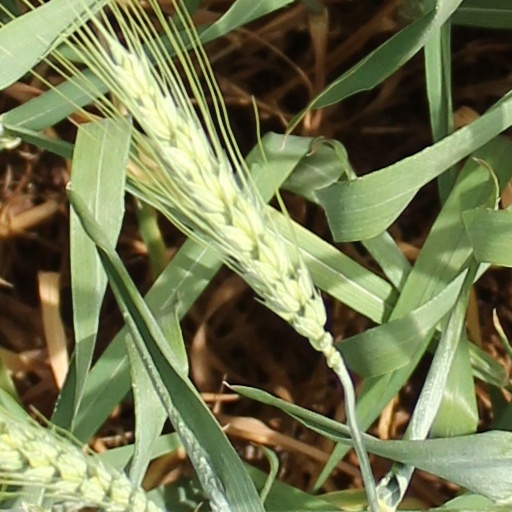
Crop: wheat